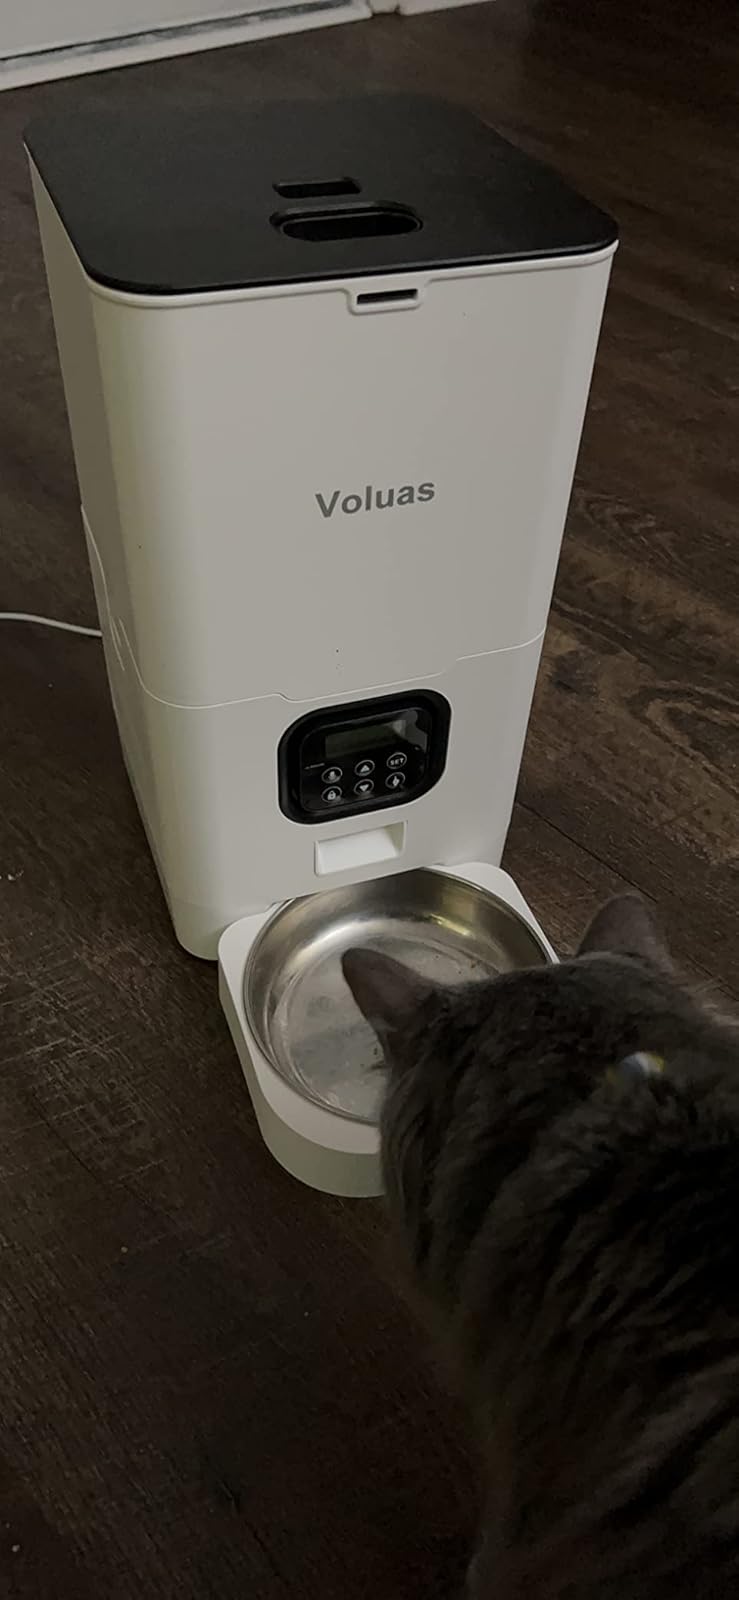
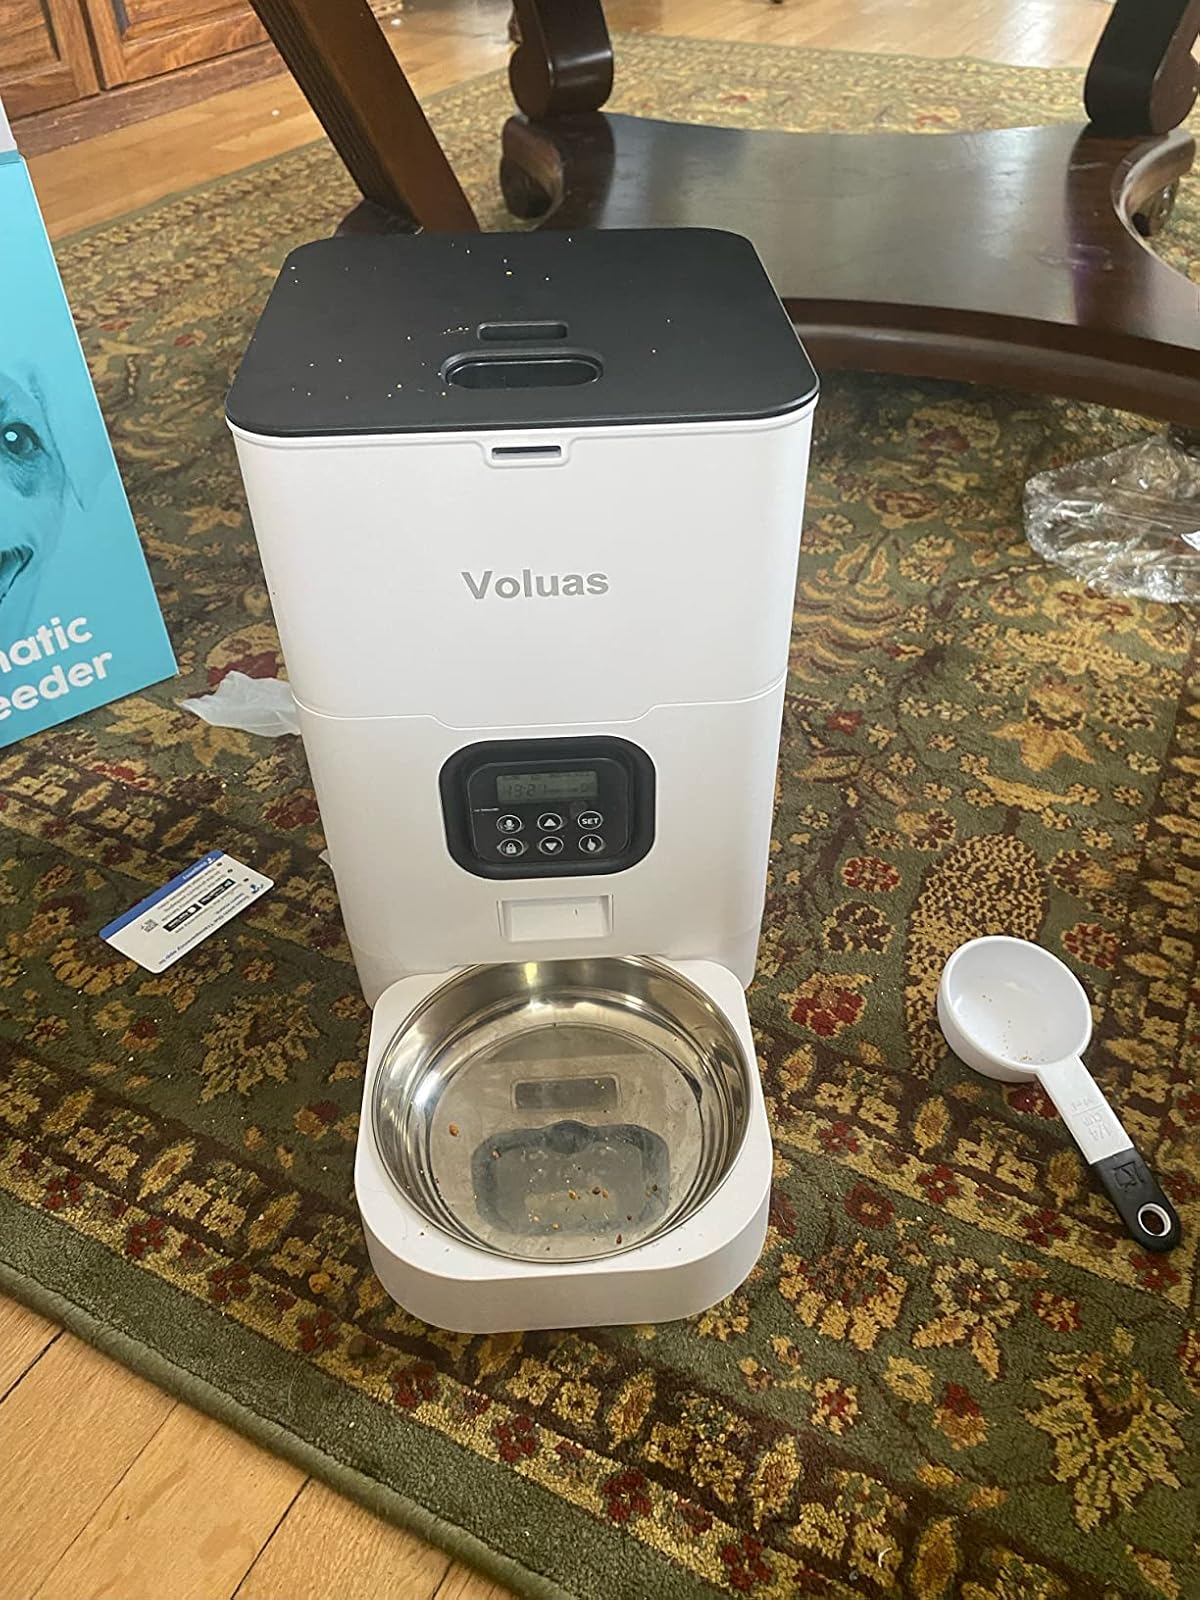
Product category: items_feeder
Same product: yes